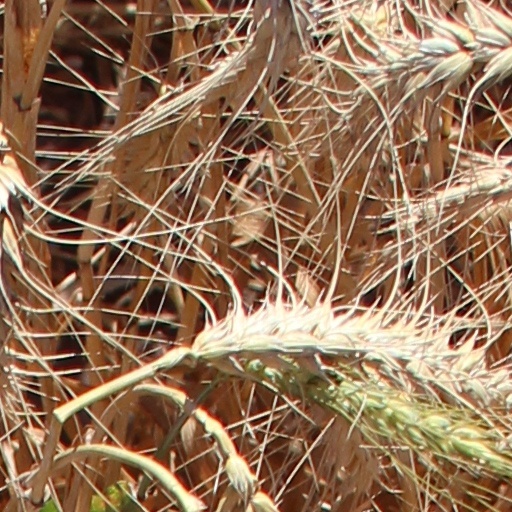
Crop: wheat